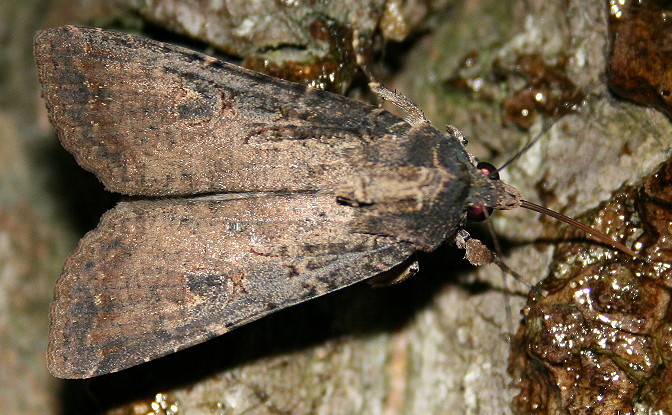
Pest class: cutworms